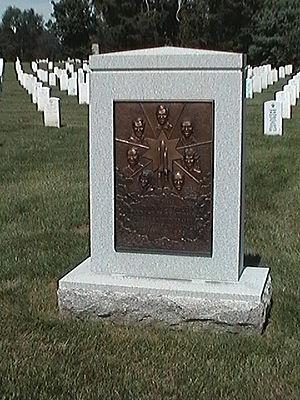
Challenger ou OV-099 était une navette spatiale américaine originellement conçue à des fins de test.